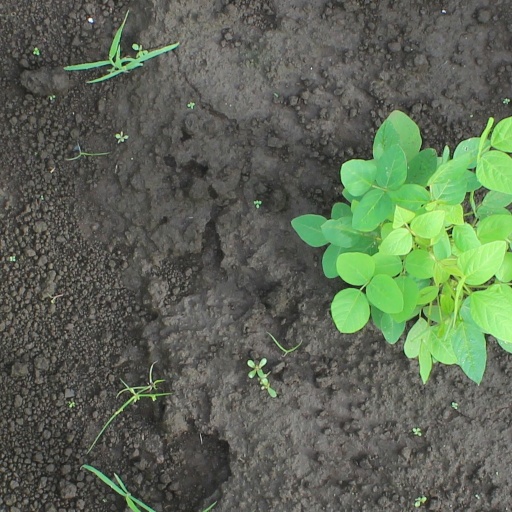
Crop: soybean